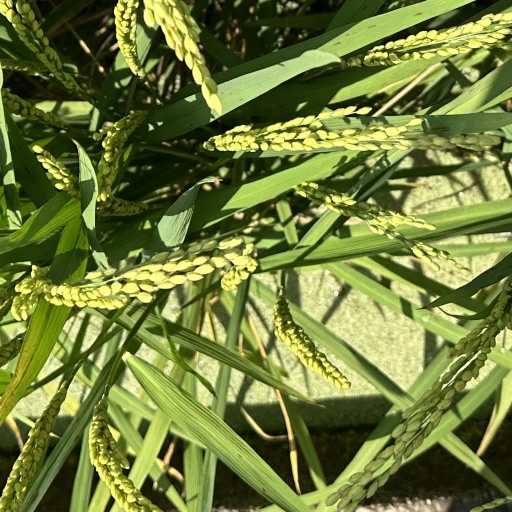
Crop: rice